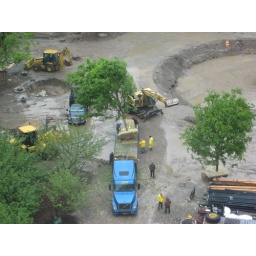
New trees being delivered by truck for the area surrounding the fountain.